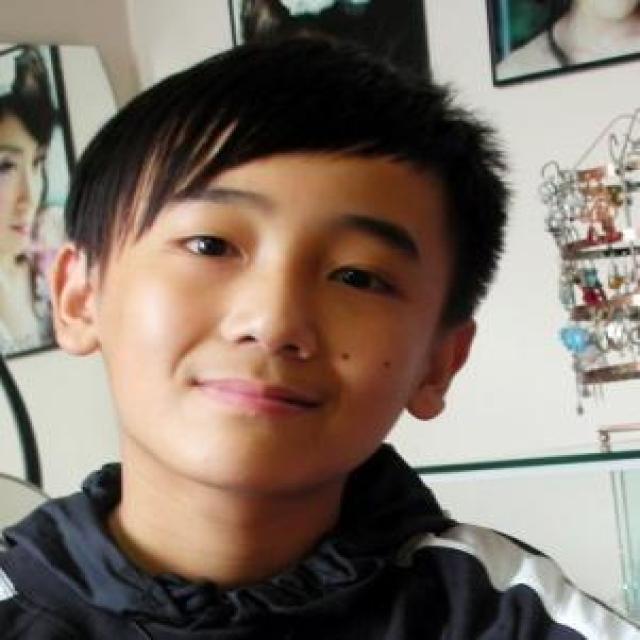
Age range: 13-20